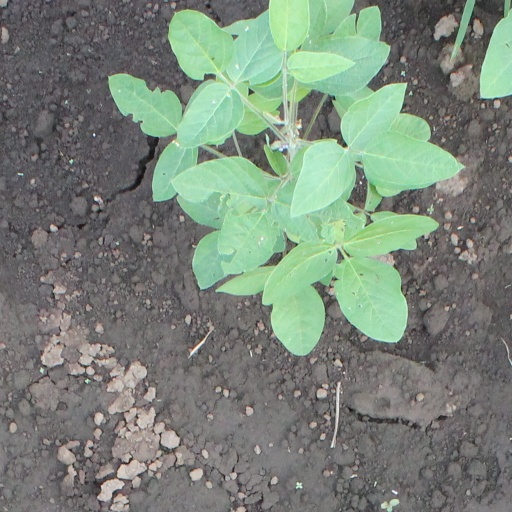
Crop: soybean